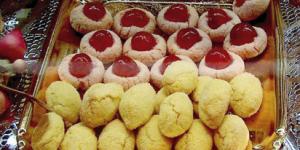
panellet de limon para fiesta de todos los santos